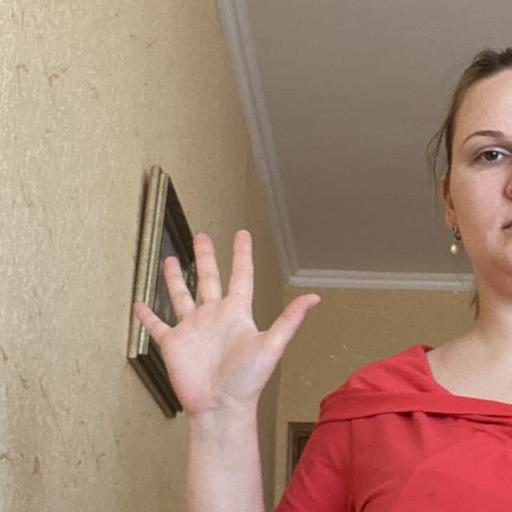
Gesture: palm